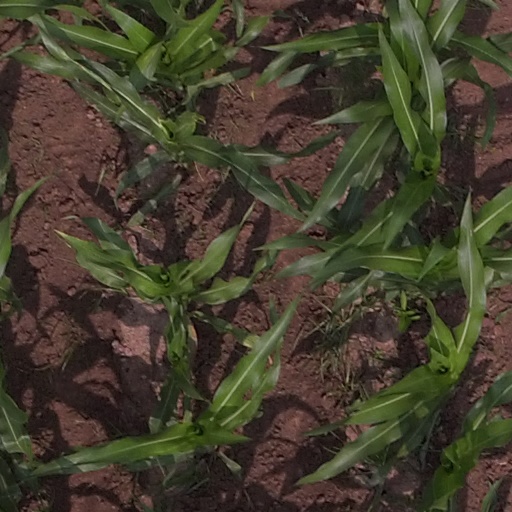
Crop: maize; corn